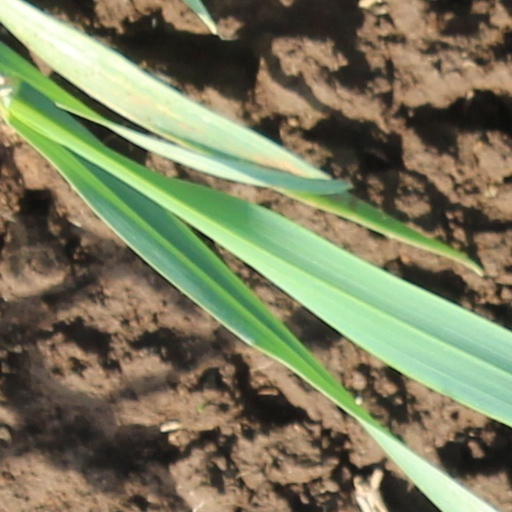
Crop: wheat